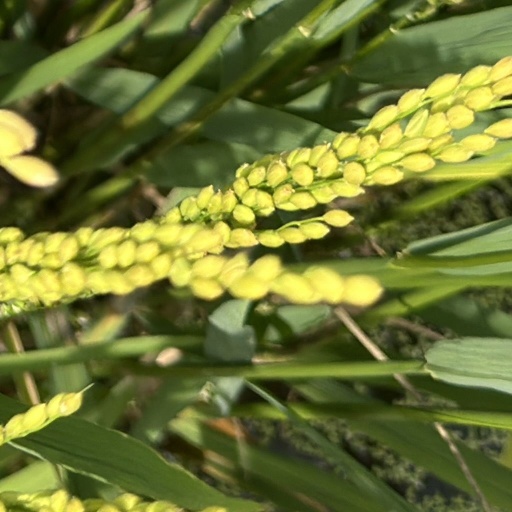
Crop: rice